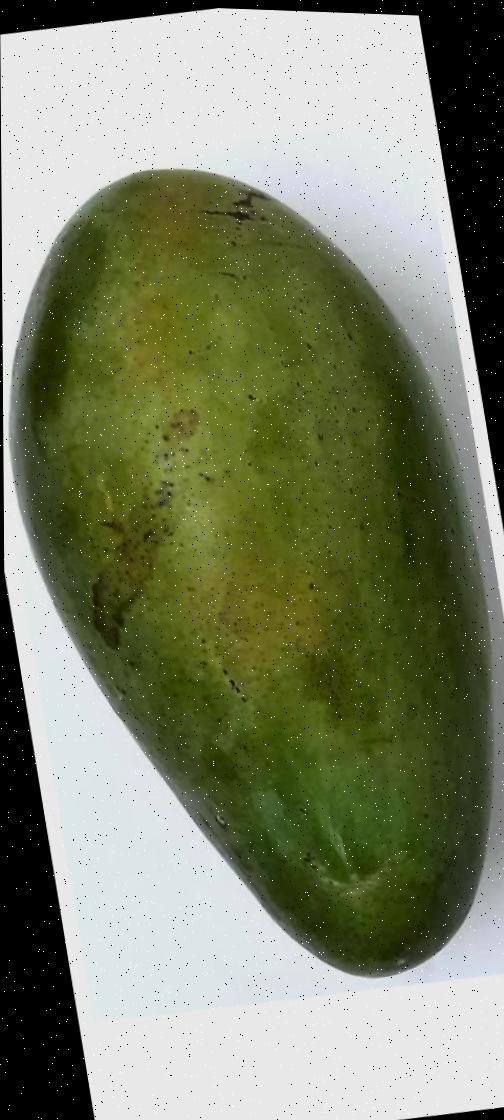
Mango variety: Amrapali